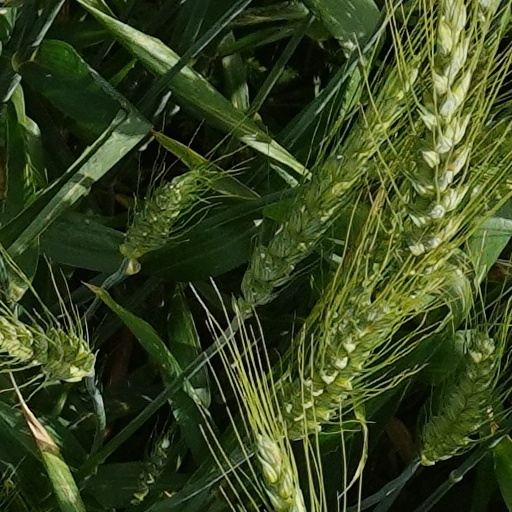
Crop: wheat